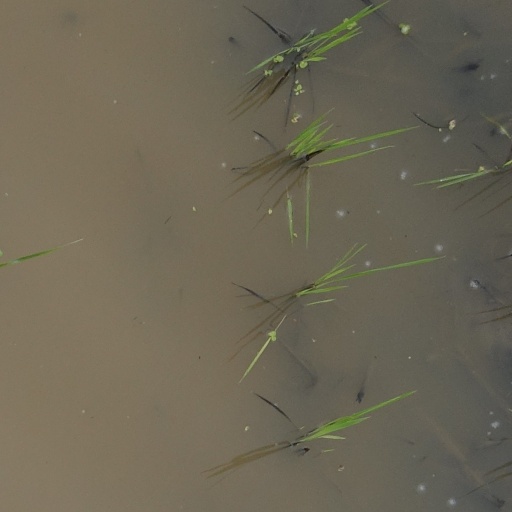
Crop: rice